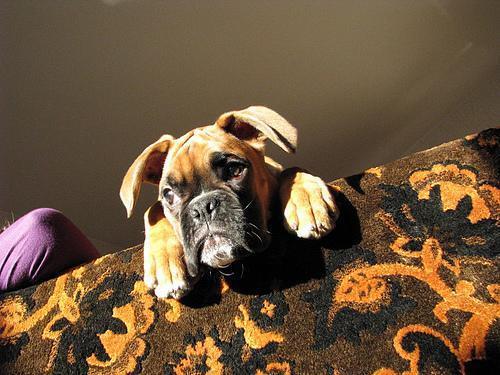
boxer